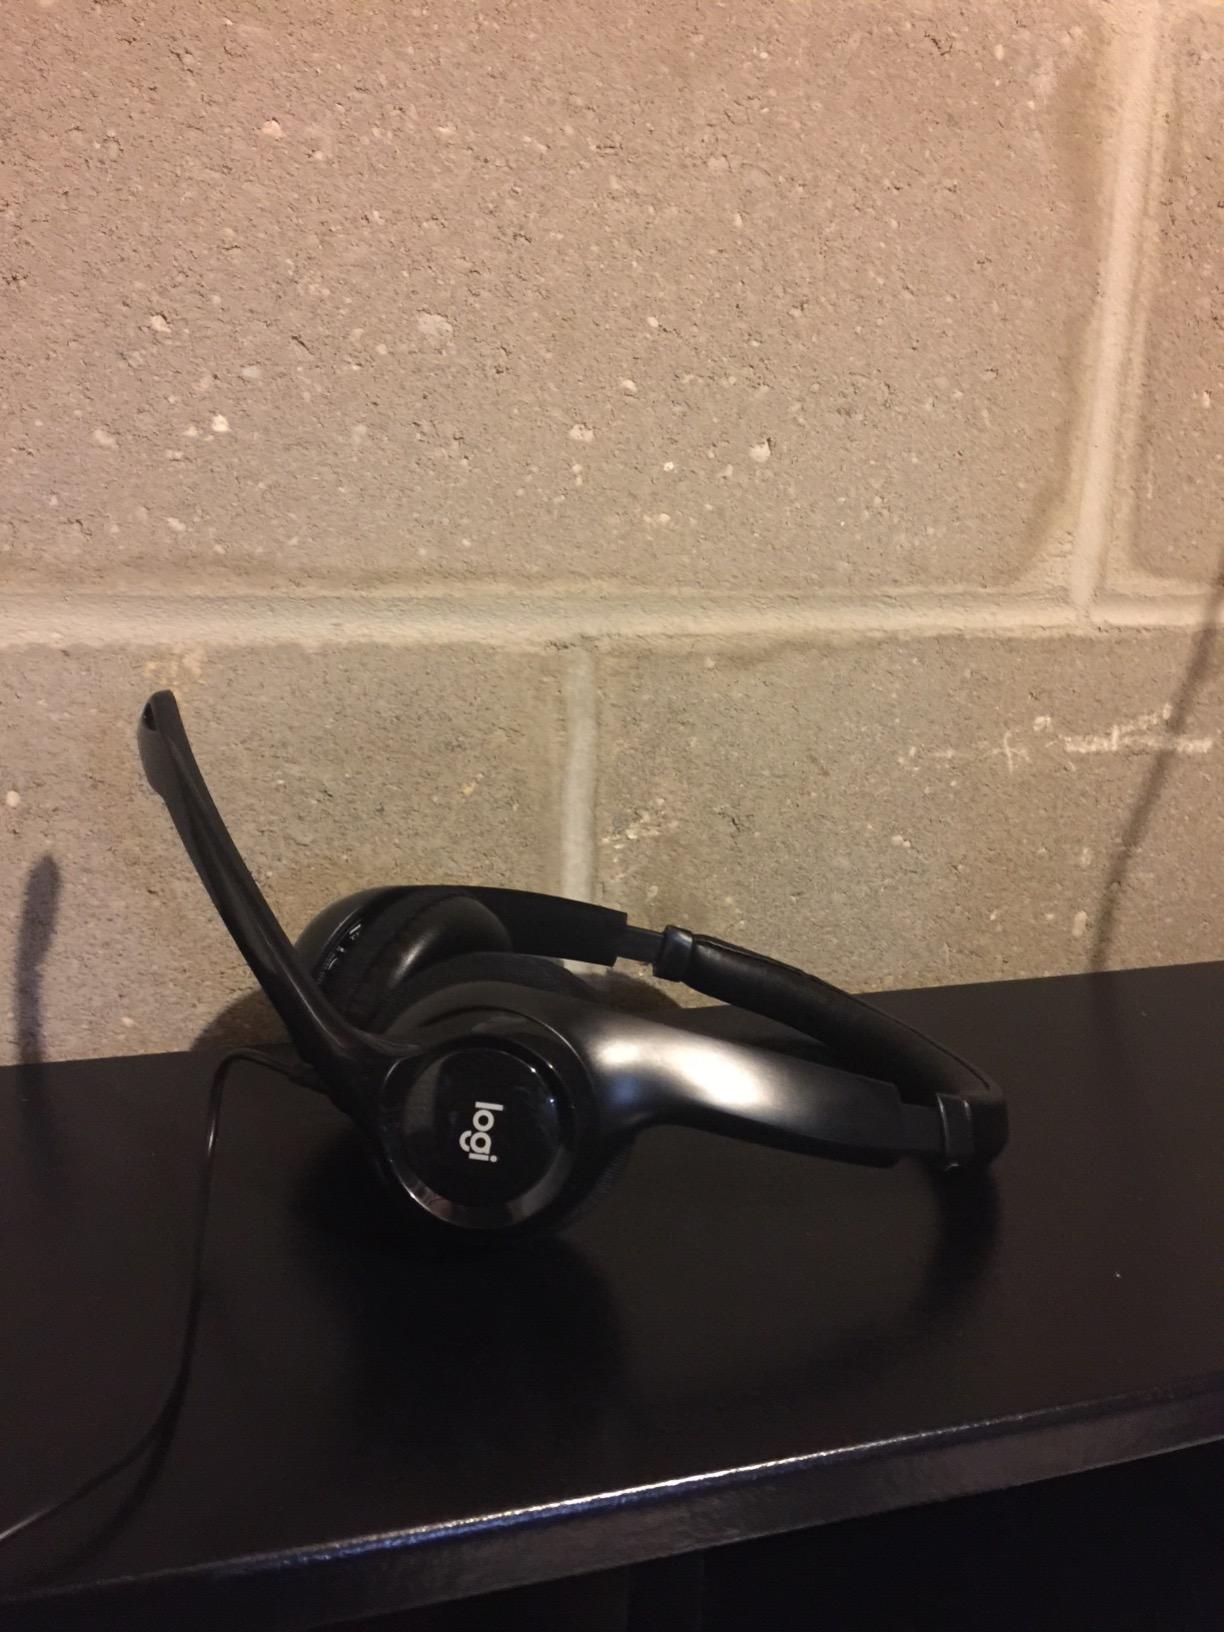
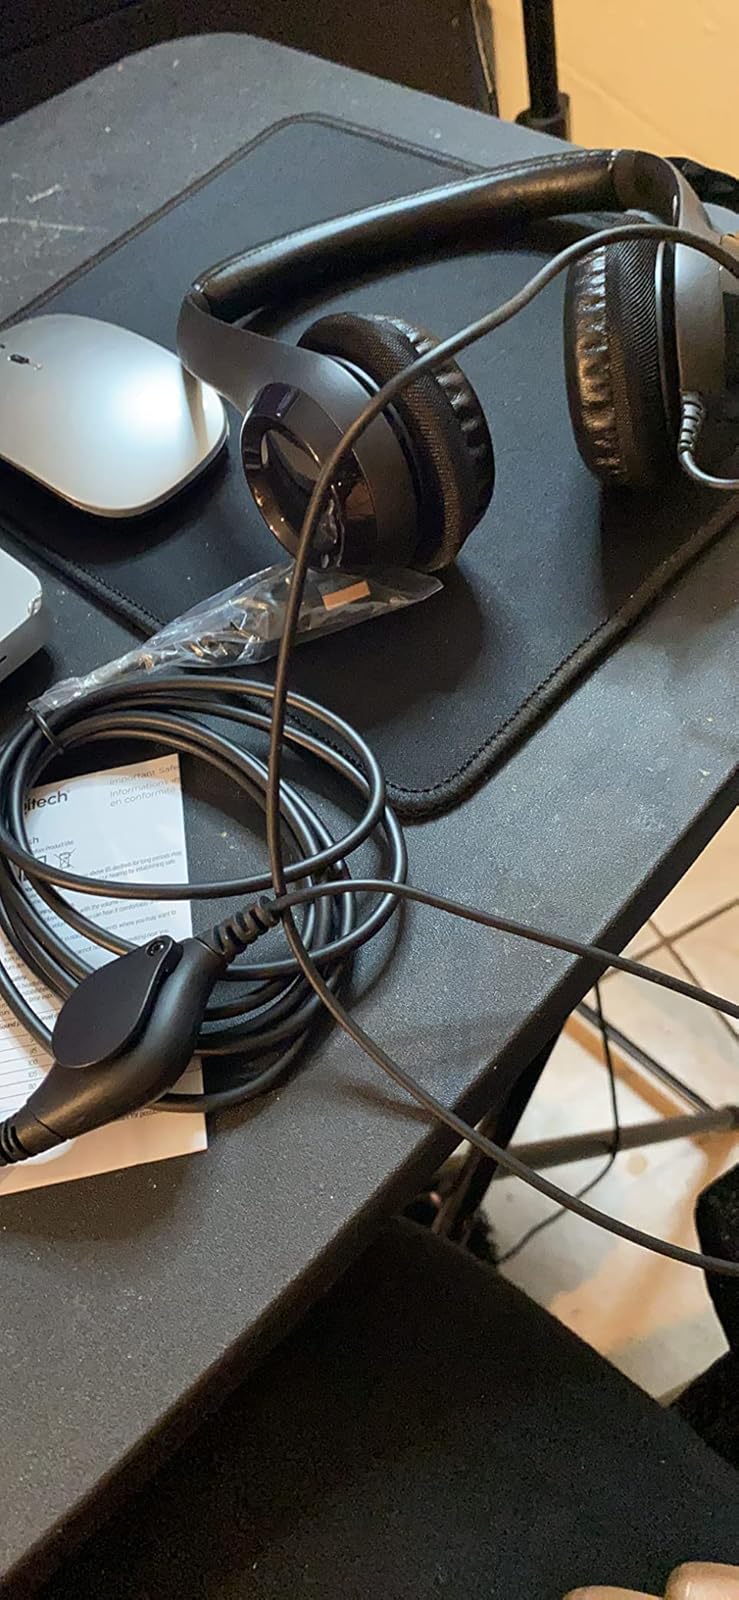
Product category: headphones
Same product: yes